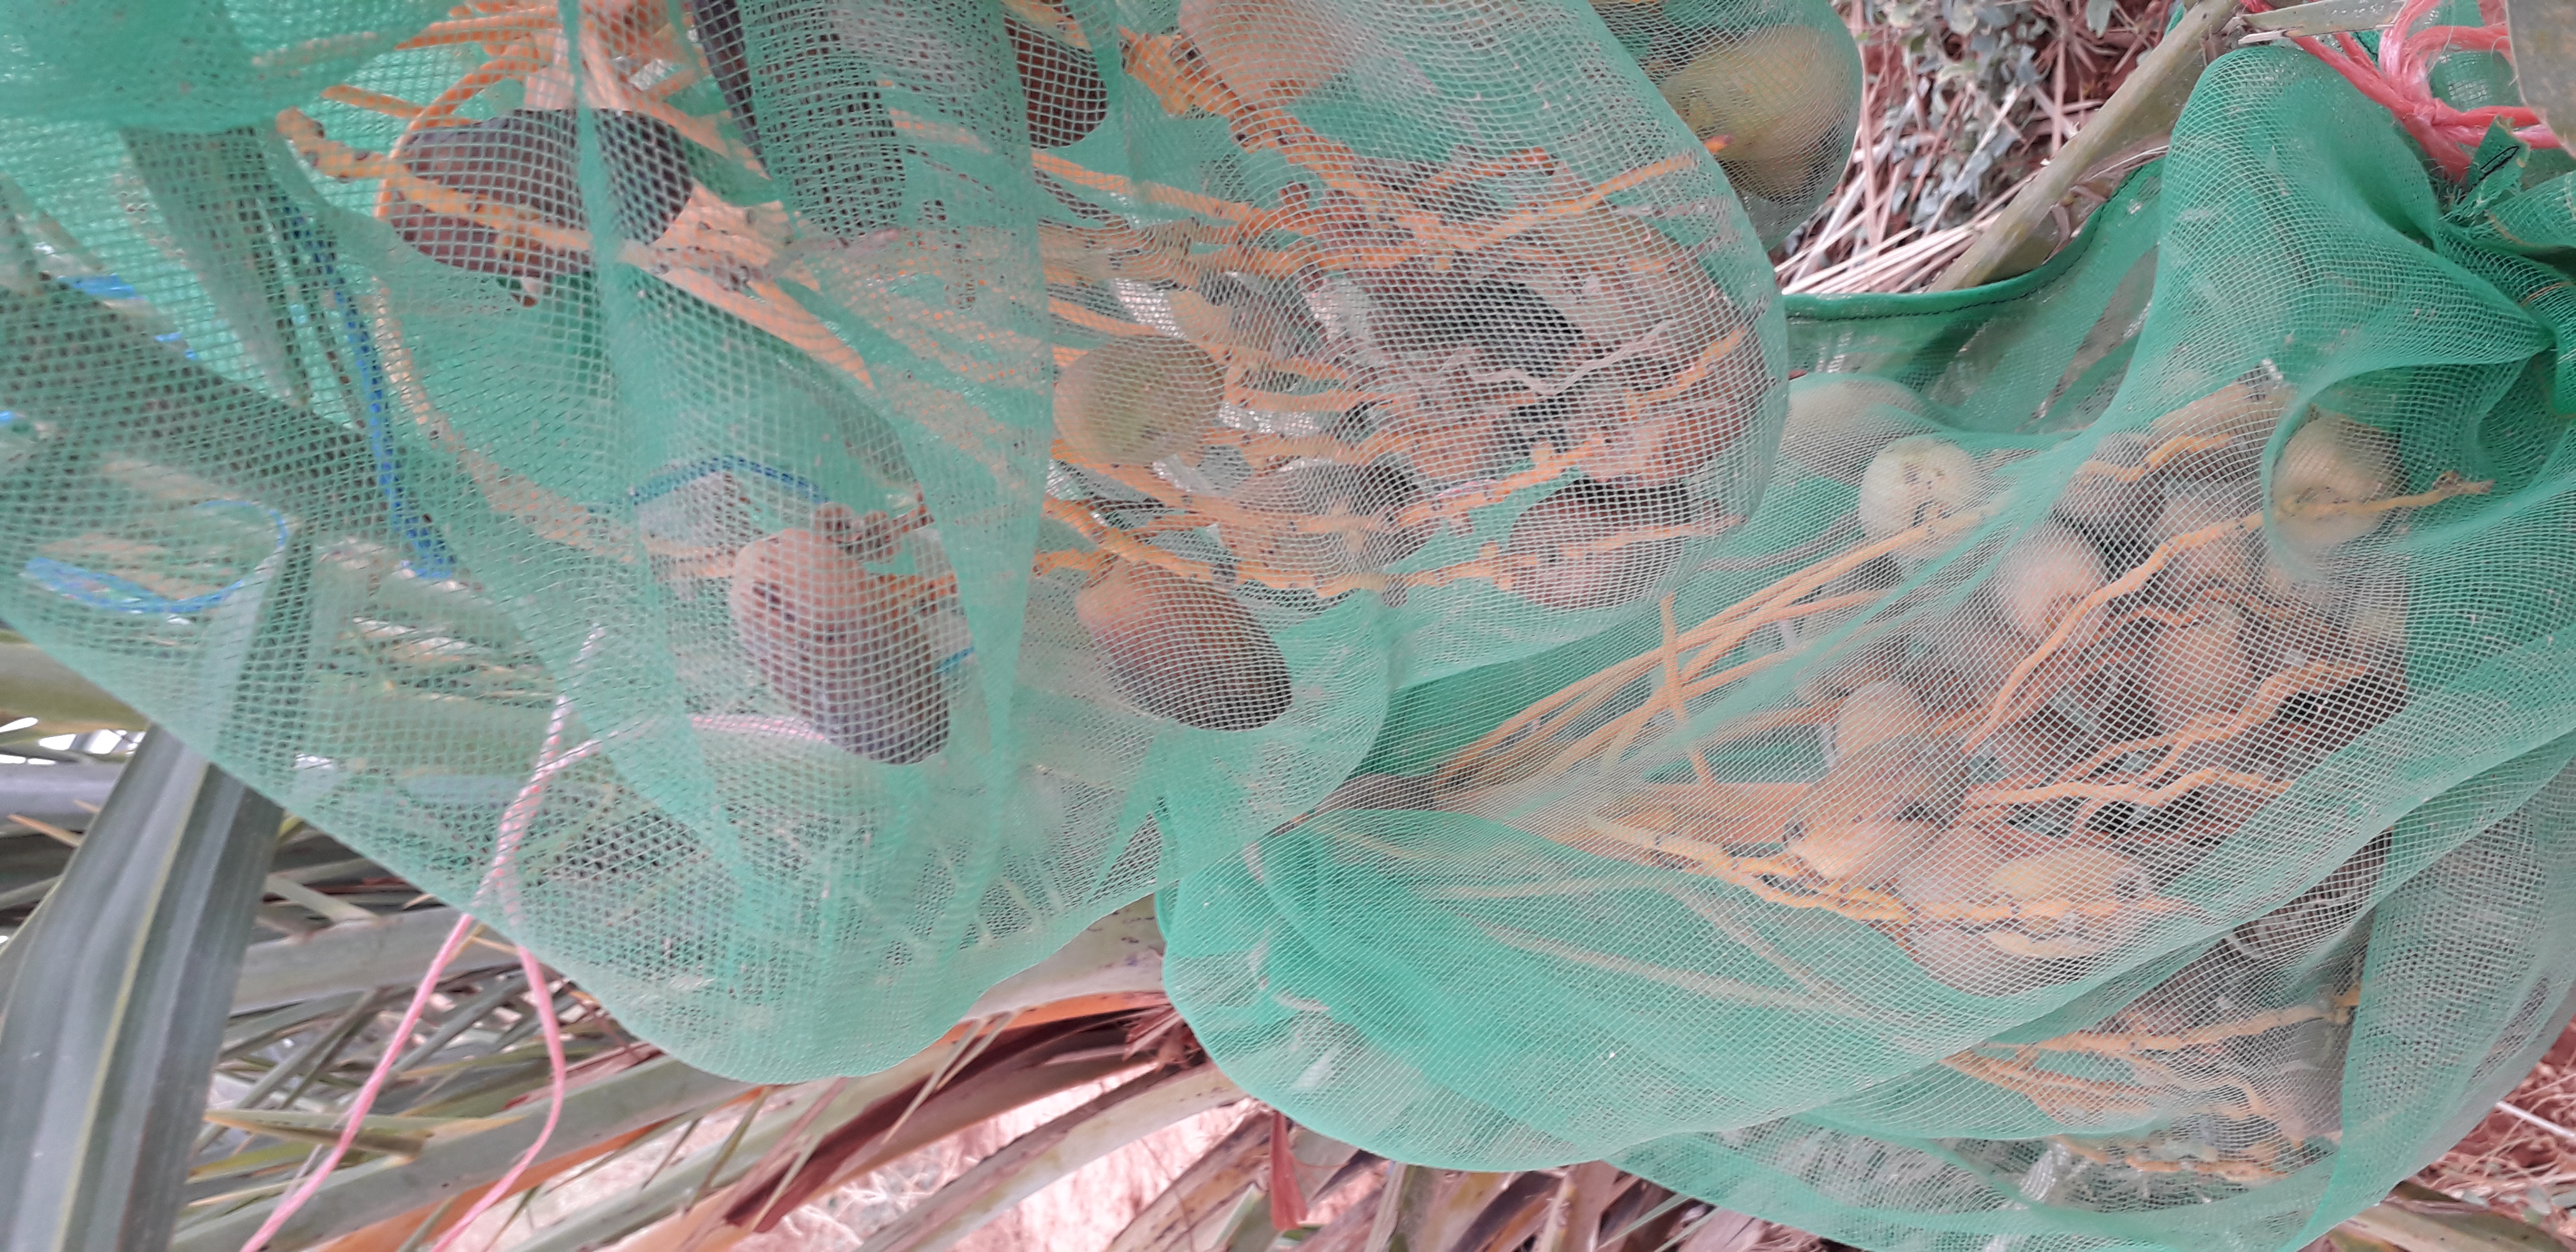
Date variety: Boumajhoul